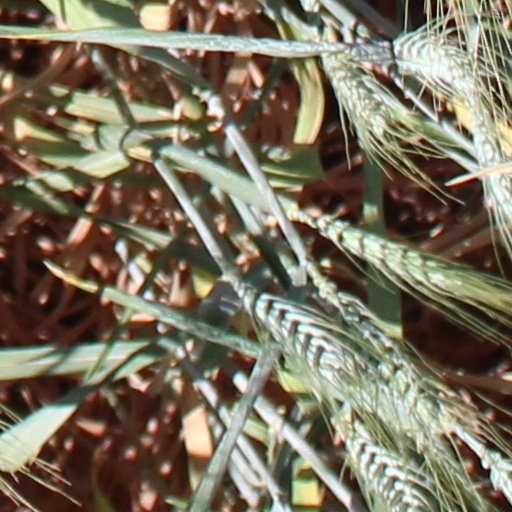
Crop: wheat